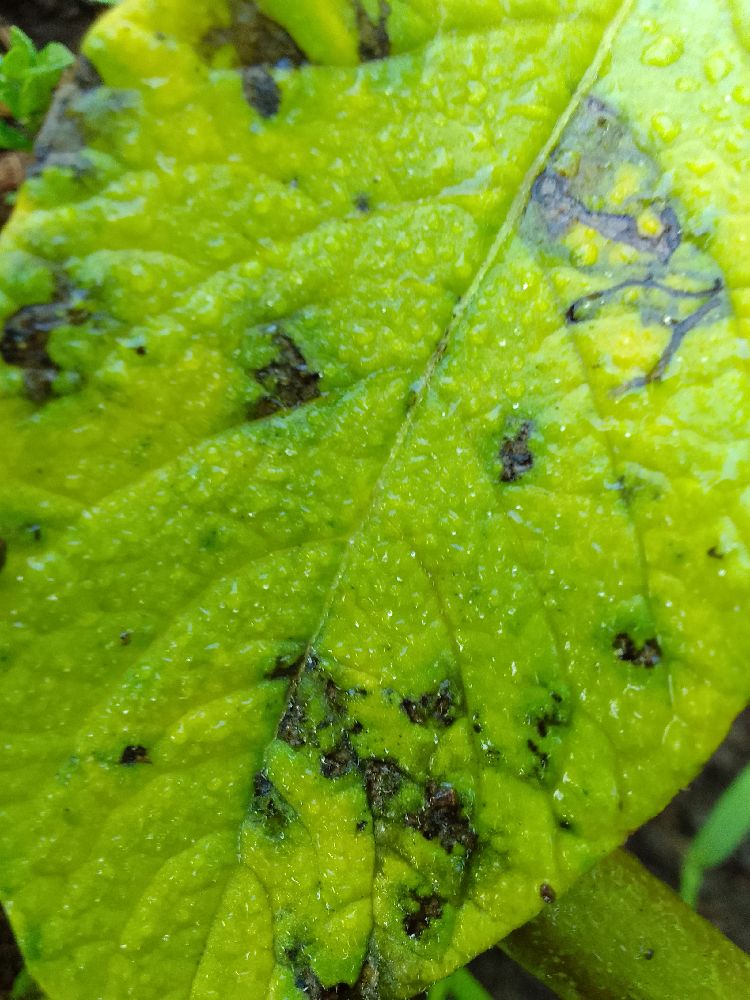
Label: Early blight